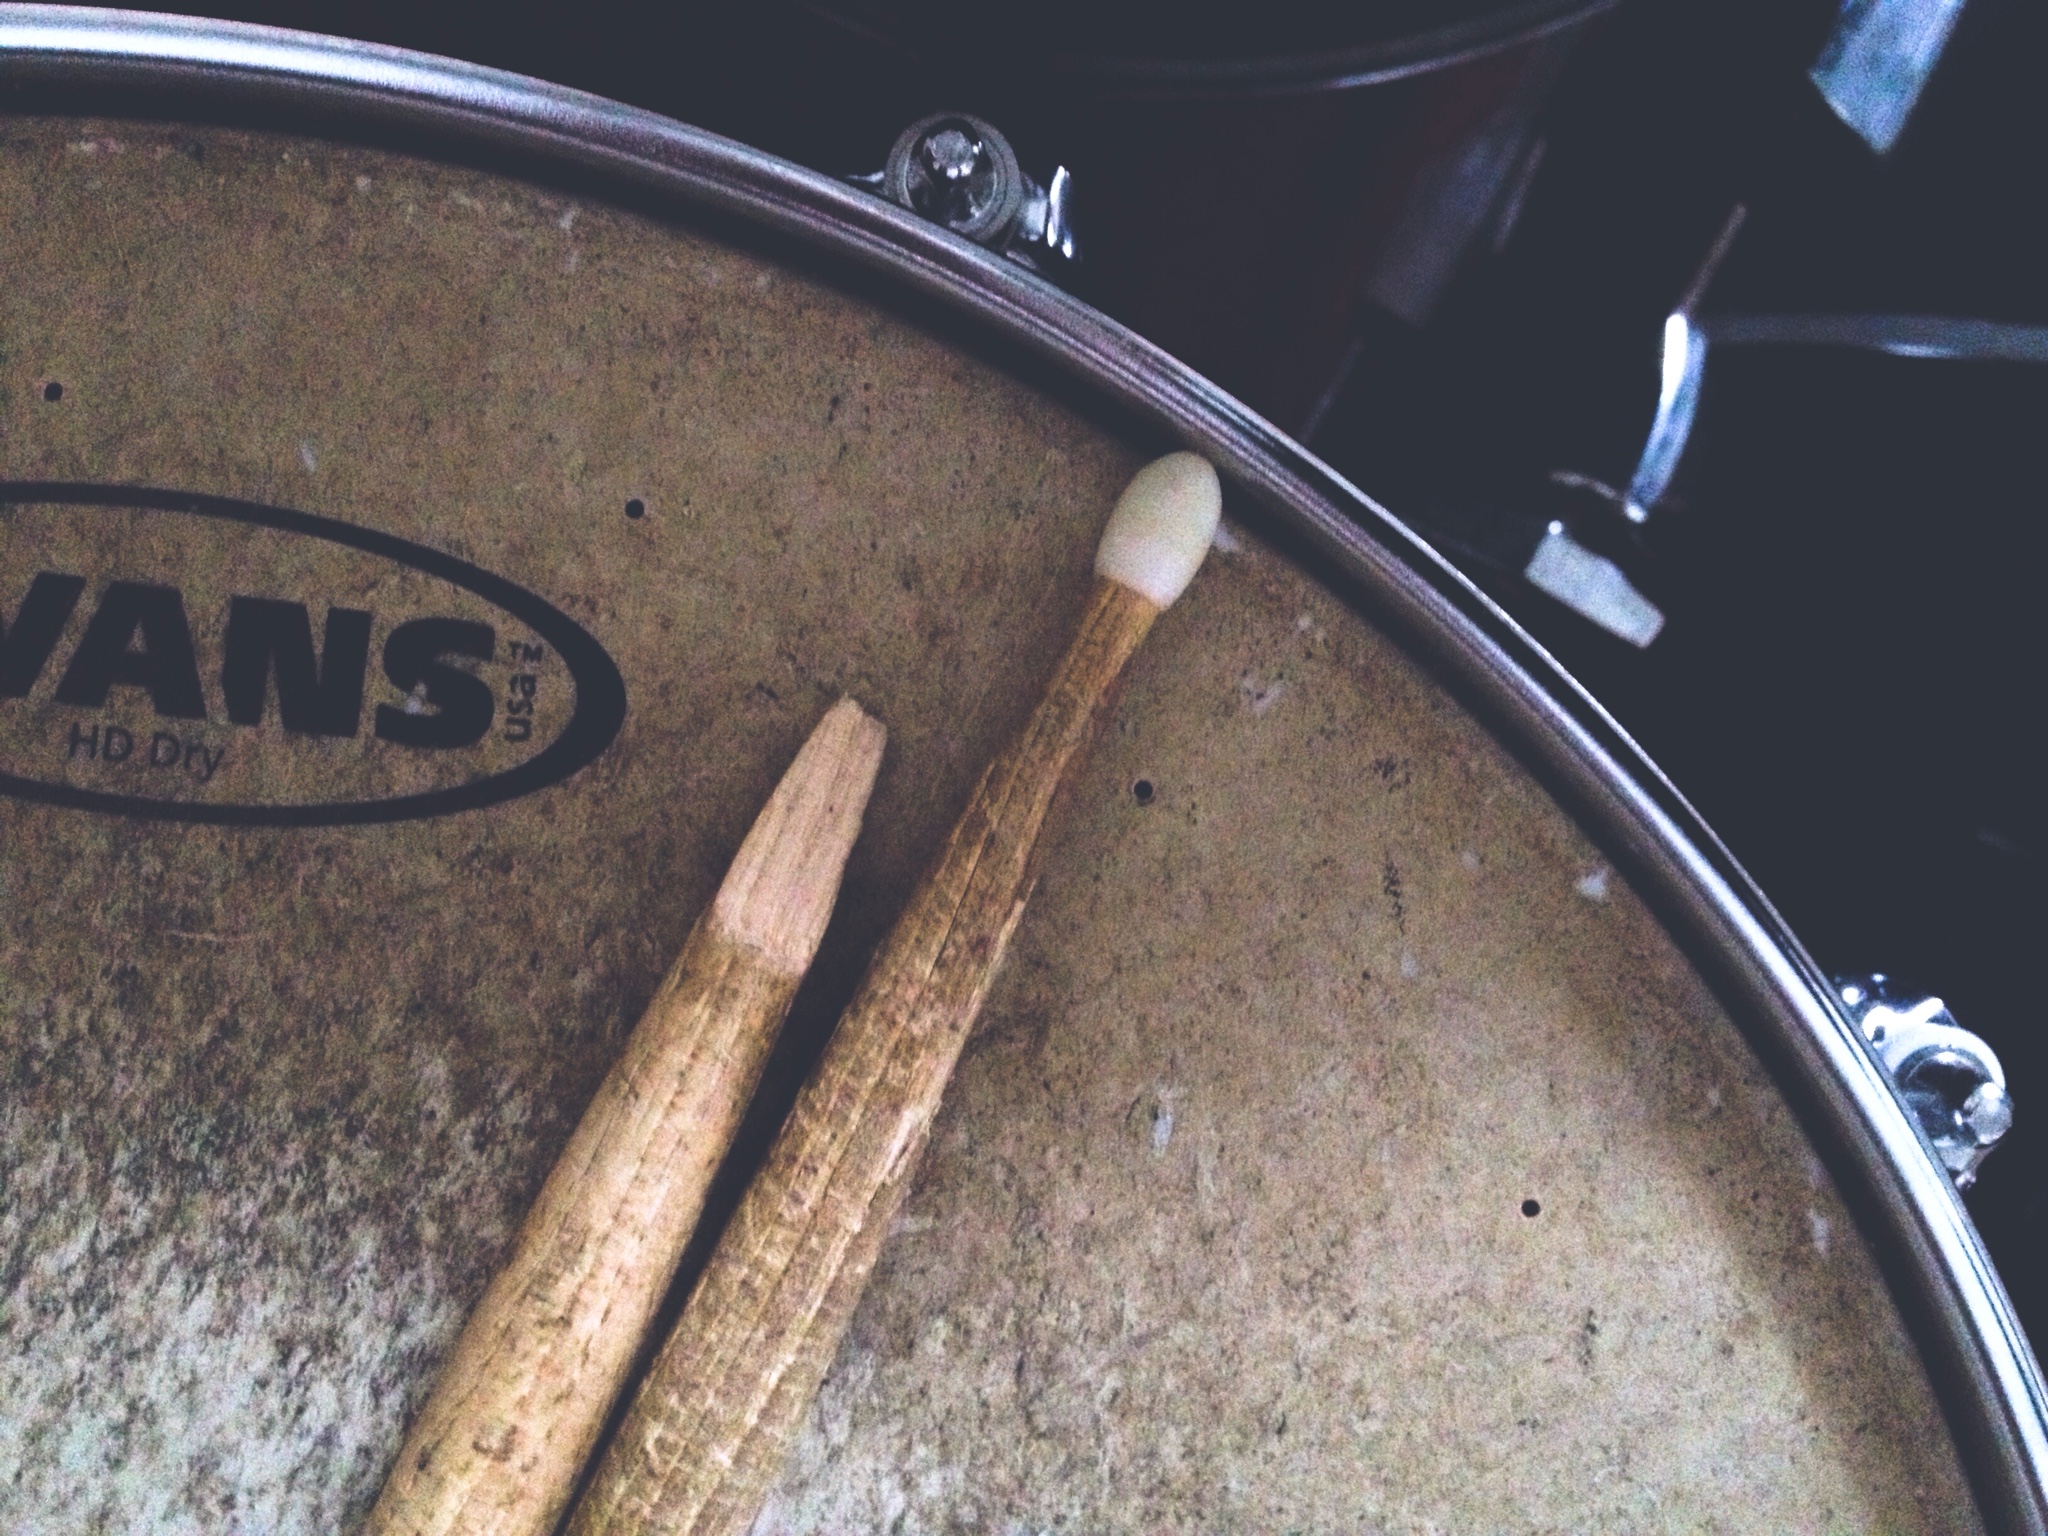
music, wood, vintage, wheel, dark, dirty, drum, musical instrument, drumstick, bumper, close up, indoors, text, sunglasses, glasses, horizontal, percussion instrument, snare, automotive exterior, broken drumstick, drumsnare